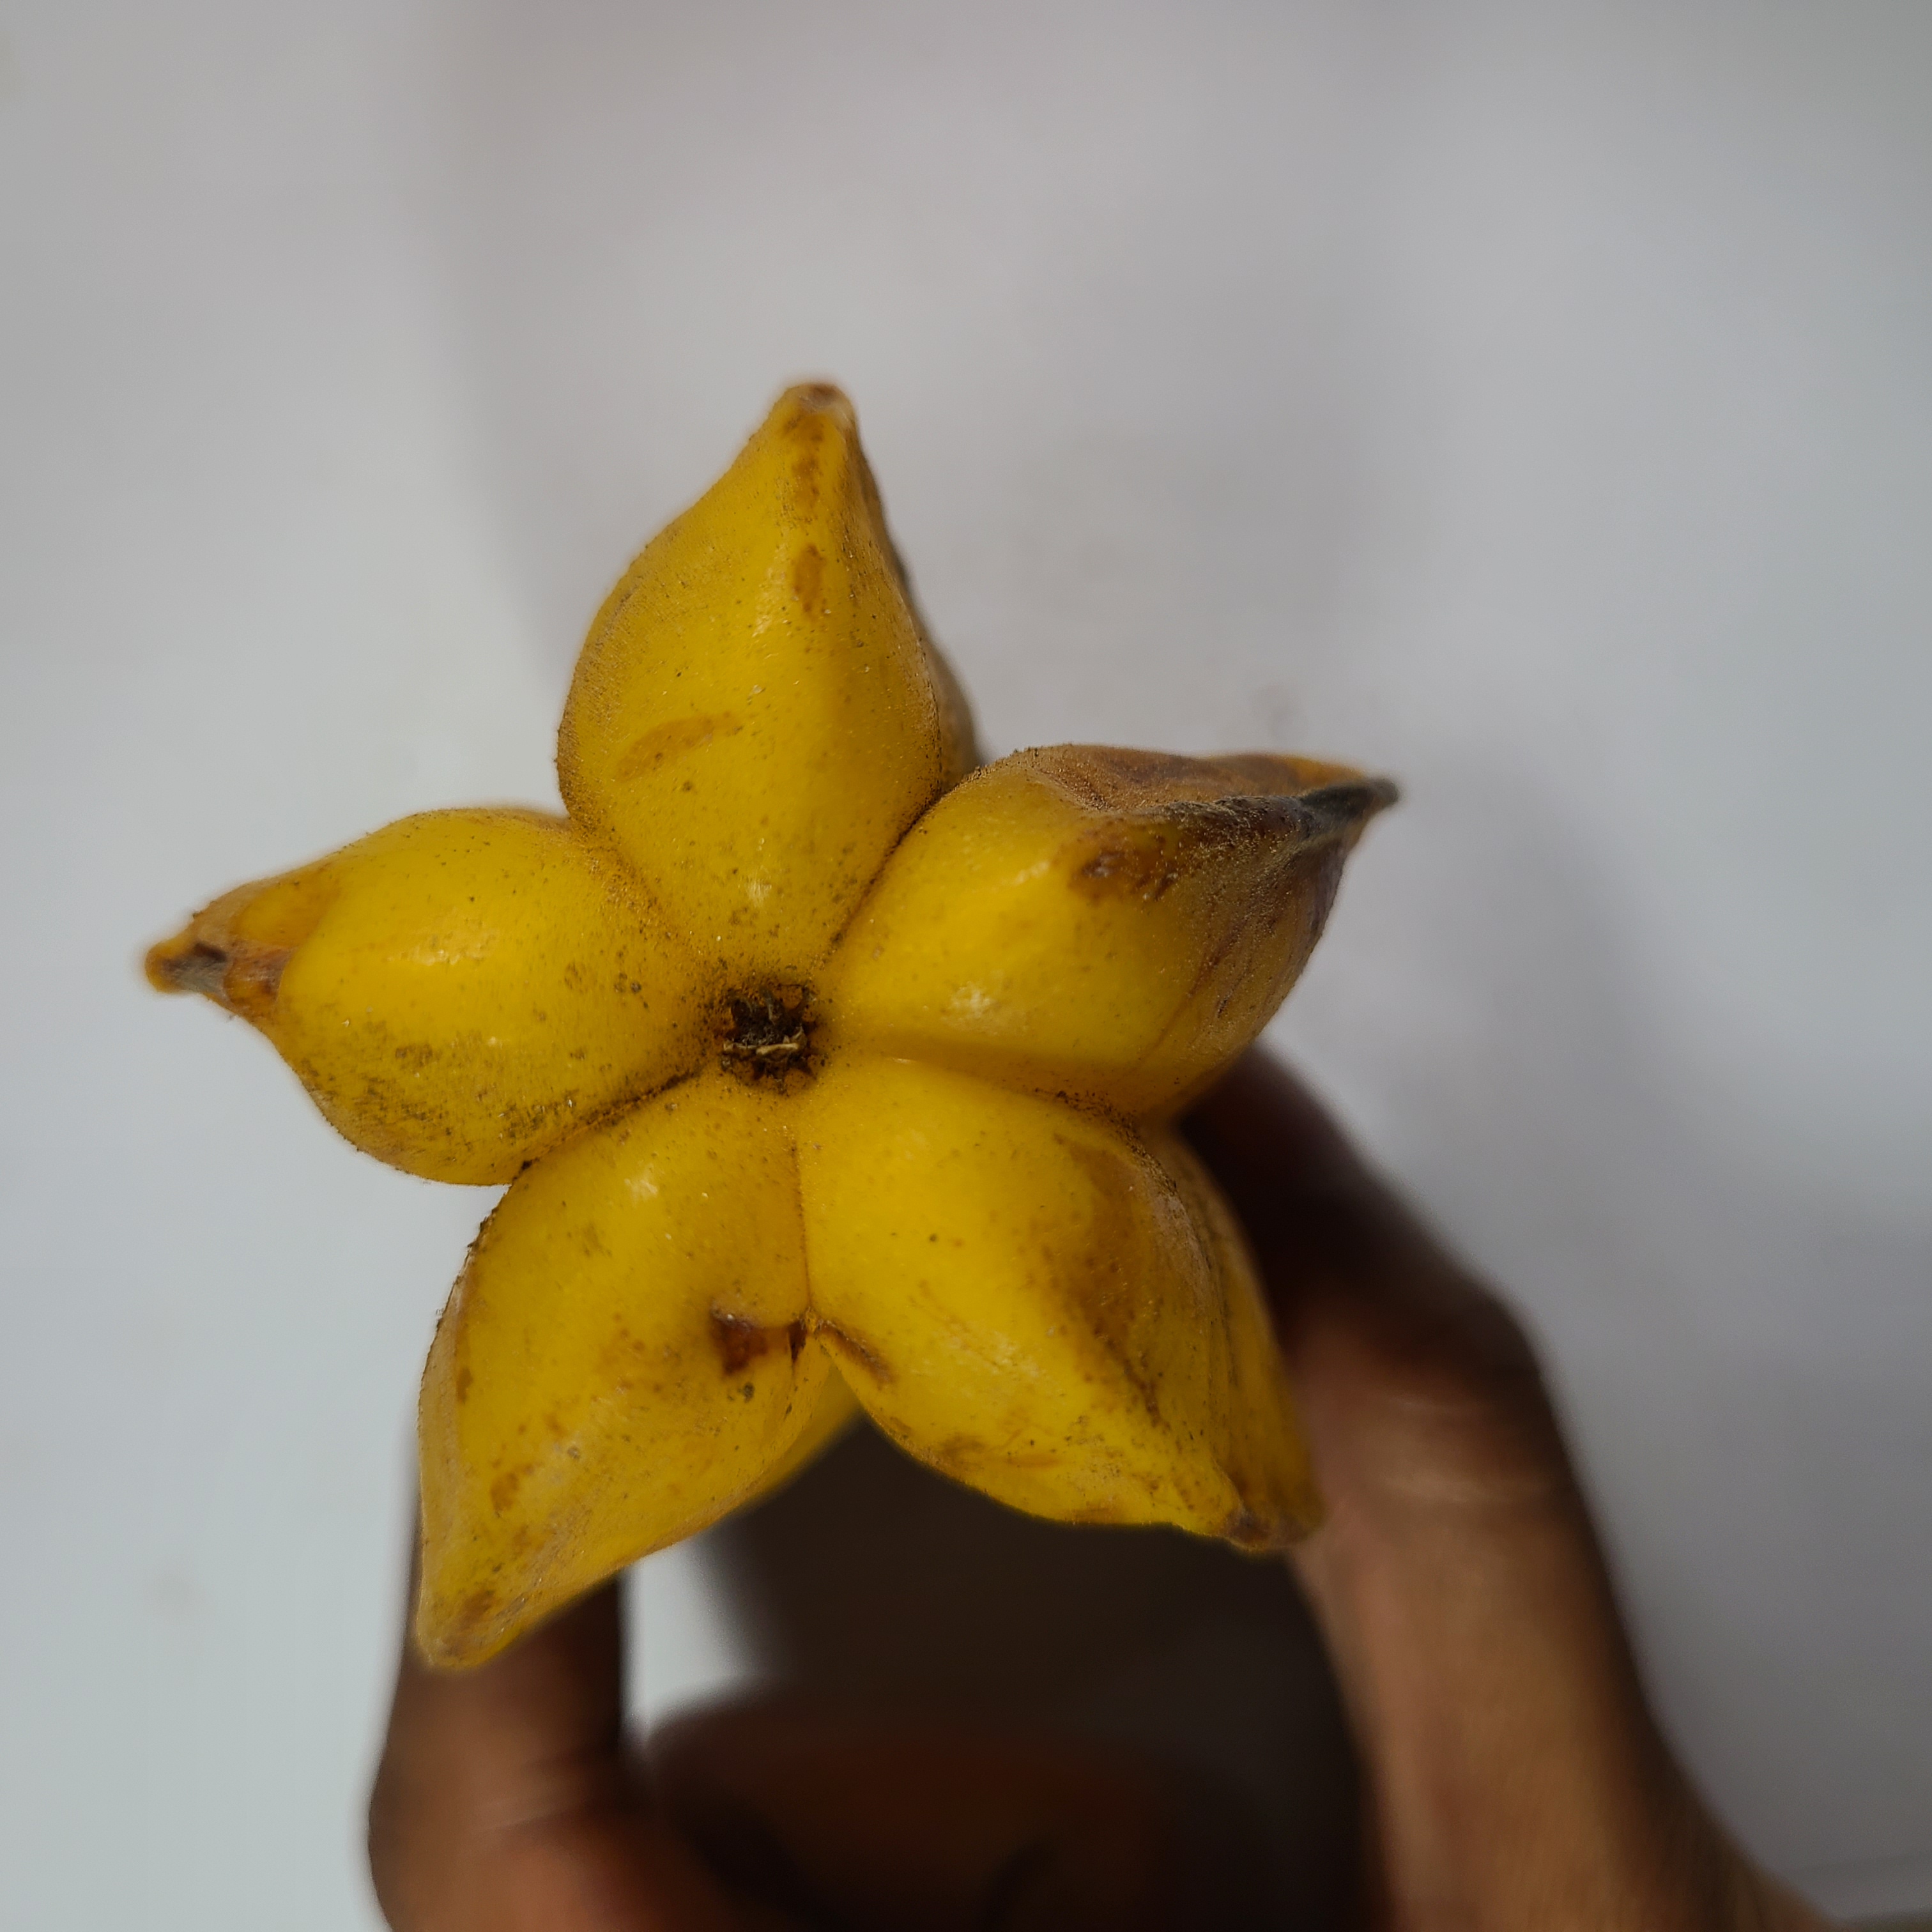
Label: Unhealthy Fruits